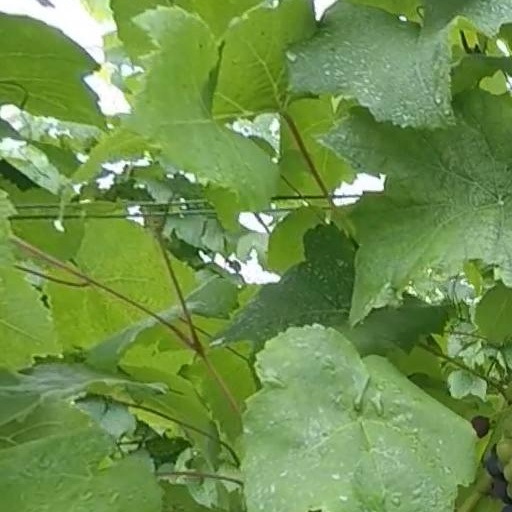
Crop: grape